In Lebor Ogaim

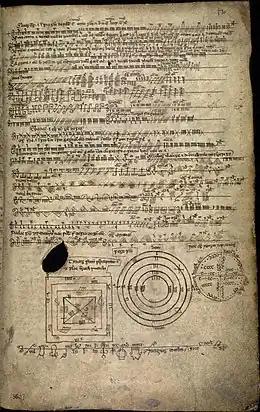
fol. 170r of the Book of Ballymote, variants of ogham, nr. 43 ("sluagogam") to nr. 77 ("sigla").

In Lebor Ogaim ("The Book of Ogams"), also known as the Ogam Tract, is an Old Irish treatise on the ogham alphabet. It is preserved in R.I.A. MS 23 P 12 308–314 (AD 1390), T.C.D. H.3.18, 26.1–35.28 (AD 1511) and National Library of Ireland MS G53 1–22 (17th century), and fragments in British Library Add. 4783. It does not bear a title in the manuscripts, but it is mentioned in the "Auraicept na n-Éces" (2813f.) as , whence the commonly used title. The "Ogham Tract" is independent of the "Auraicept", and is our main source for the .